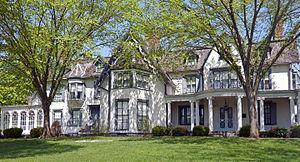
Ringwood est un borough situé dans le comté de Passaic dans l'État américain du New Jersey. Lors du recensement de 2010, sa population est de 12 228 habitants.